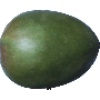
Label: Mango 1